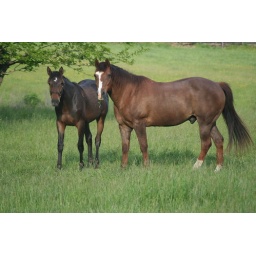
after photo walk...at another neighbor`s house, but still in Adams County, PA. One horse still has grass in his mouth.